List of diplomatic missions in Vanuatu

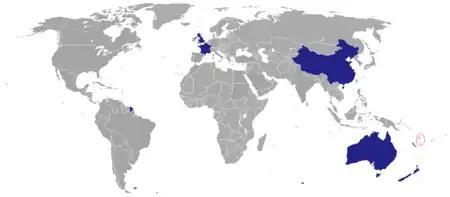
Diplomatic missions in Vanuatu

This article lists the diplomatic missions in Vanuatu. At present, the capital Port Vila hosts seven embassies. Several other countries are accredited through their embassies in Canberra or elsewhere.